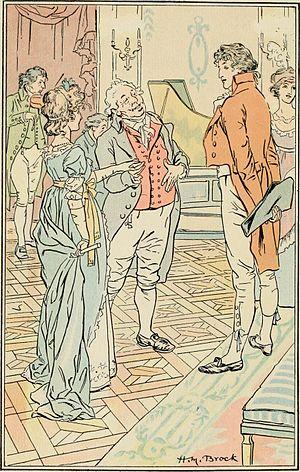
Fitzwilliam Darcy est un personnage de fiction créé par la romancière anglaise Jane Austen. C'est le protagoniste masculin de son roman le plus connu et le plus apprécié, Pride and Prejudice, paru en 1813. Il n'est jamais appelé par son prénom, mais toujours Monsieur Darcy par les dames et Darcy par son ami Charles Bingley, sa tante Lady Catherine de Bourgh, et la voix narratrice.
Charles Edmund Brock est un dessinateur et illustrateur de livres anglais largement publié, qui avait adopté « C. E. Brock » pour signature. Il est l'aîné de quatre frères tous artistes, dont Richard-Henry et surtout le plus jeune, Henry Matthew, avec lesquels il partageait un atelier à Cambridge. Ses illustrations des romans de Jane Austen sont particulièrement connues.